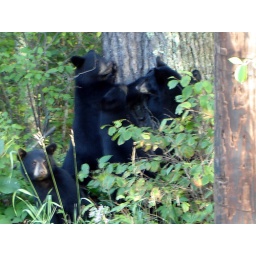
Baby black bears in Cable, Wisconsin